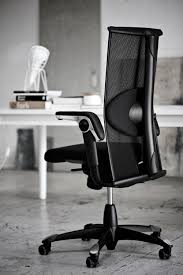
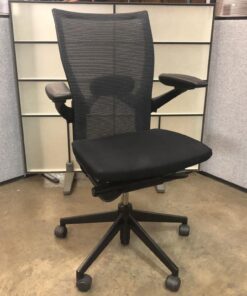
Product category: items_chair
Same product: no